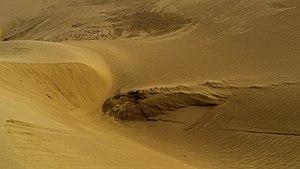
Le désert de La Guajira est un désert situé dans le nord-est de la Colombie, à 1 100 km au nord de Bogota, dans le département de La Guajira. Il couvre la plus grande partie de la péninsule de Guajira et déborde sur le Venezuela voisin.